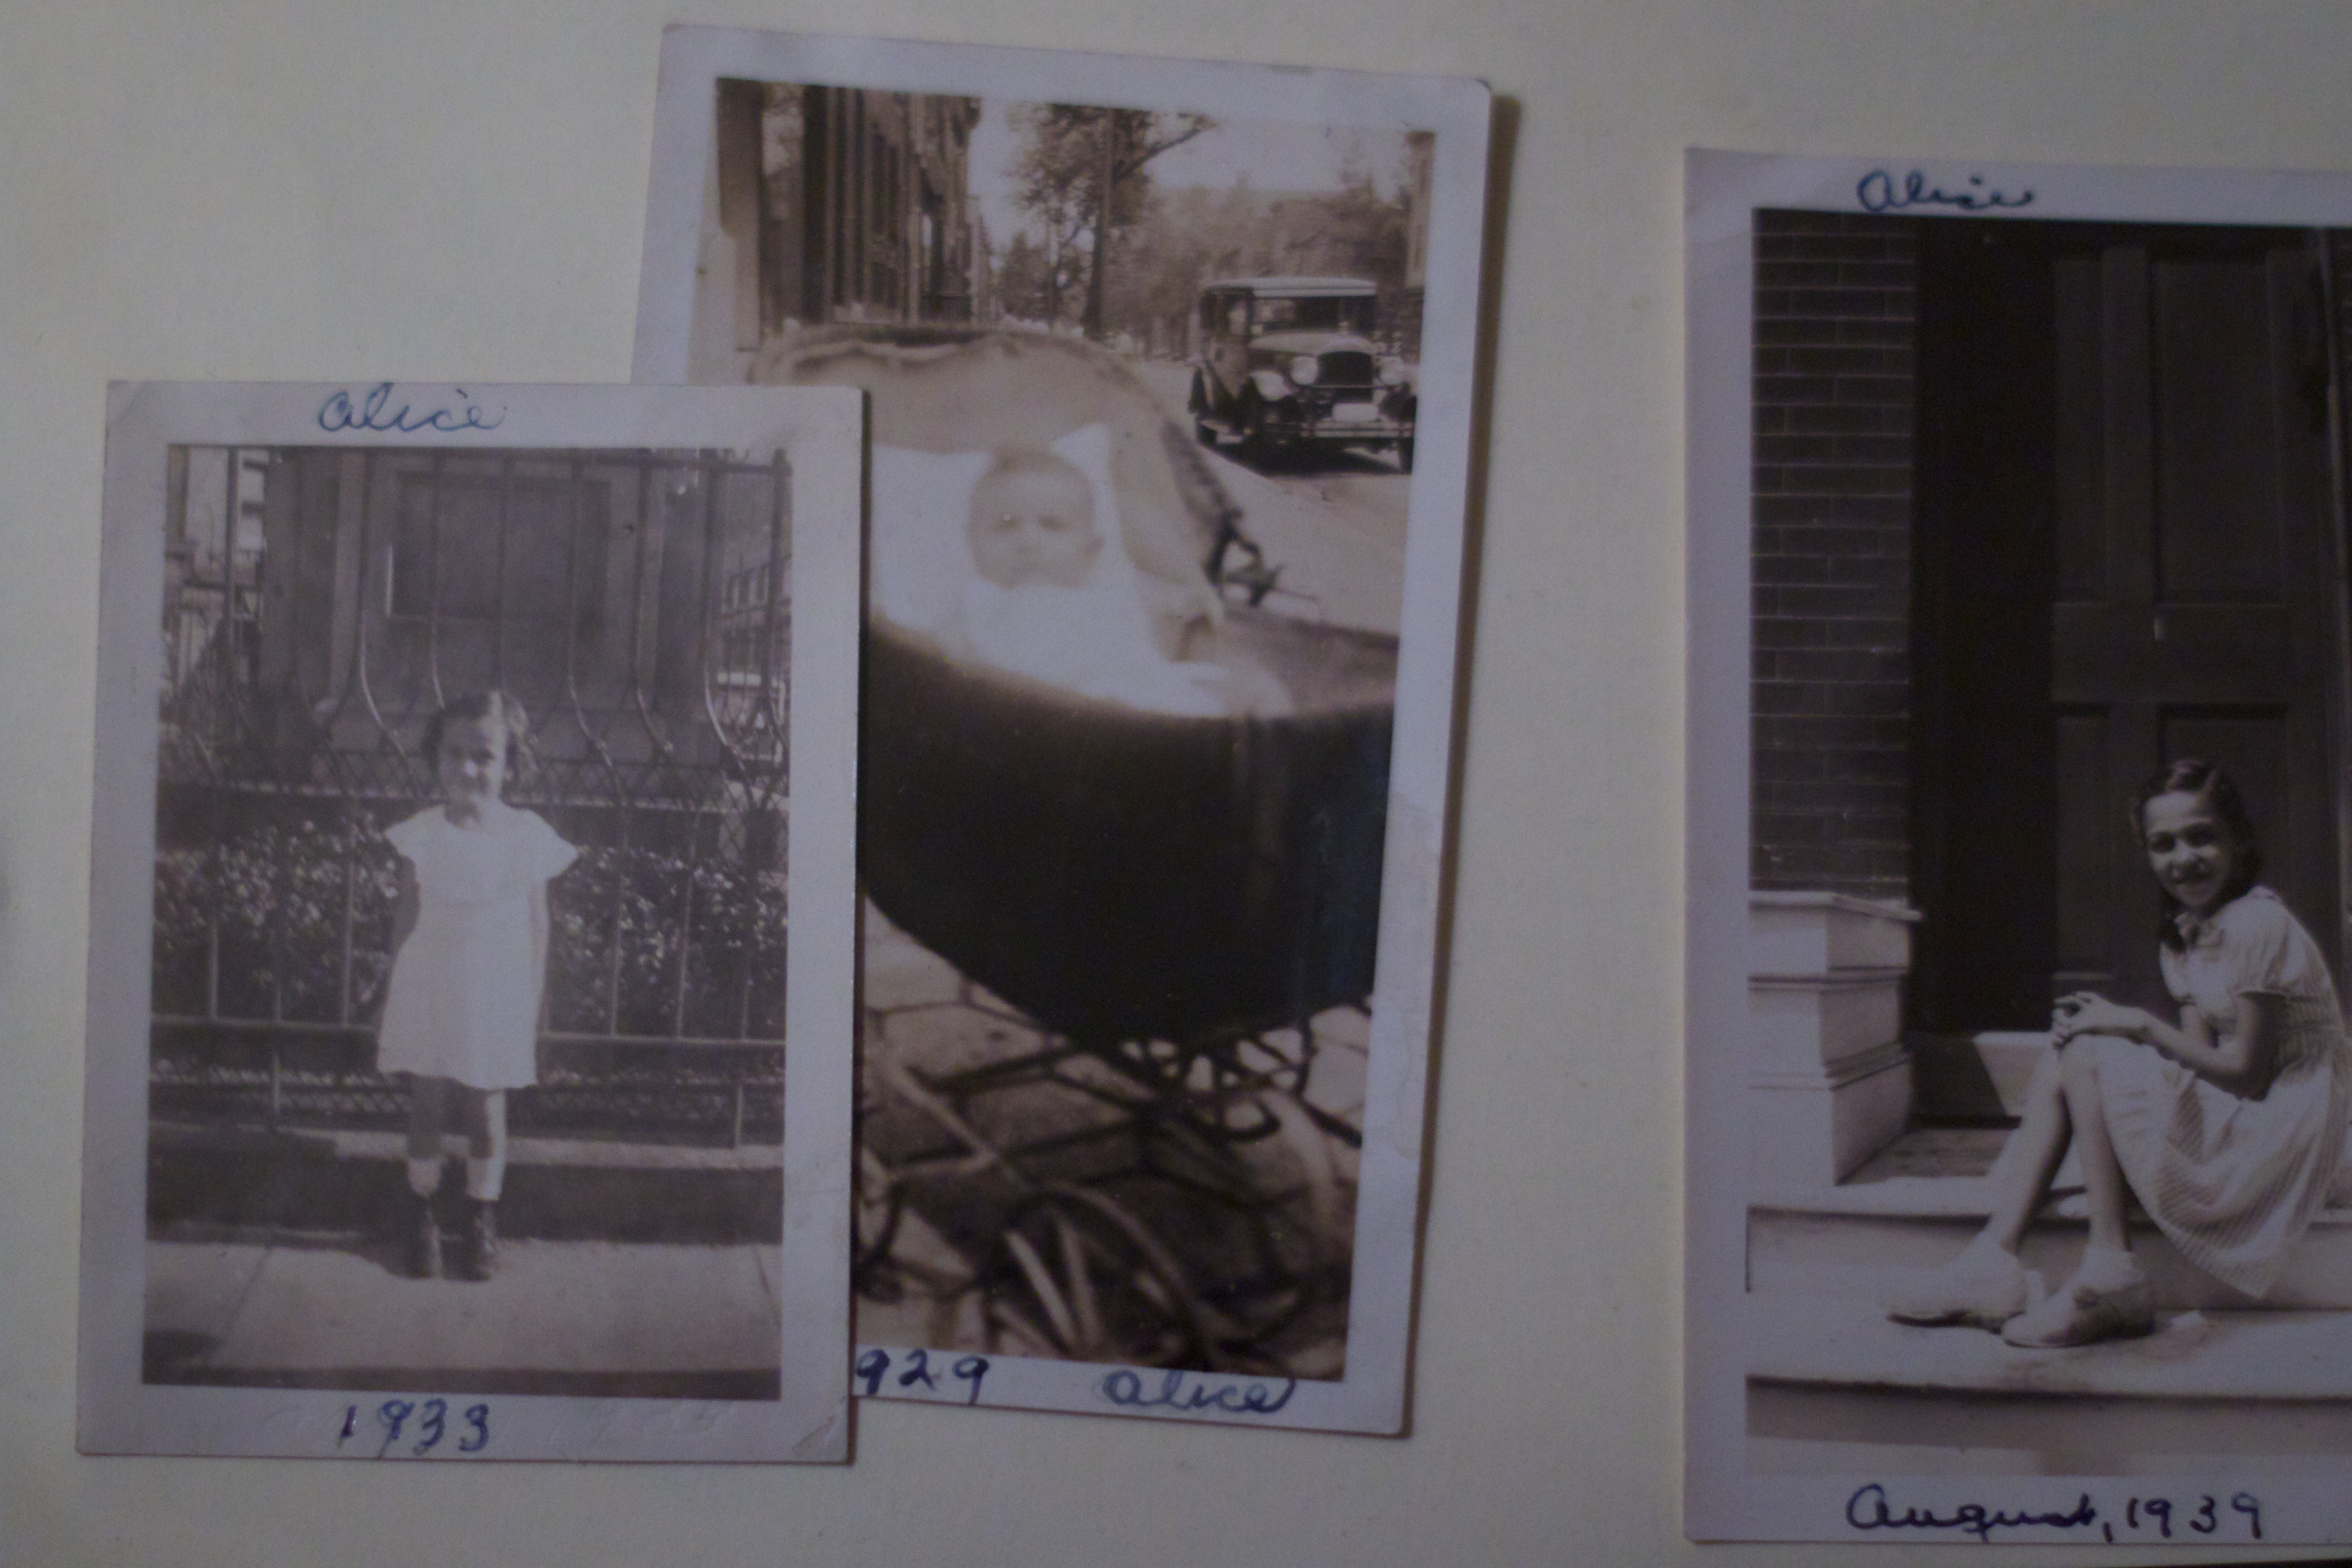
mom, art, drawing, picture frame, tourist attraction, exhibition, odyssey, 2011365, modern art